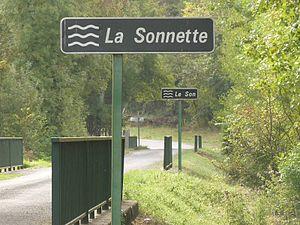
le Son et la Sonnette à Ventouse, Charente, France
Ventouse est une commune du Sud-Ouest de la France, située dans le département de la Charente.